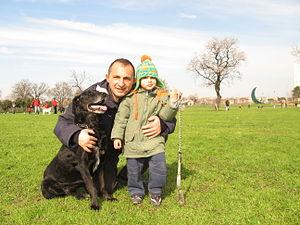
Un homme, un enfant et un chien en plein air - Cette photo a été prise à Rome, dans le parque “Villa De Santis”. À l'arrière-plan on peut noter un amandier en fleurs et une sculpture verte en forme de croissant de lune.